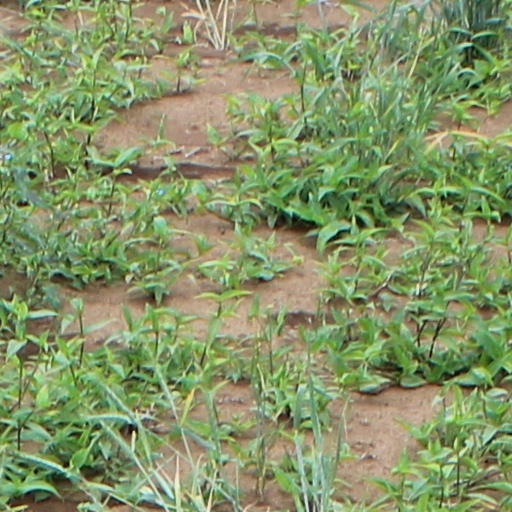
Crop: wheat